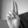
ASL letter: U